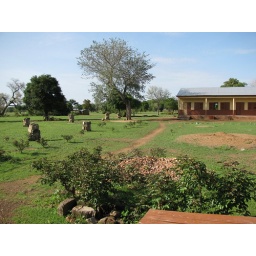
green grass in the sahel